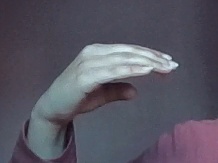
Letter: jeem